The two Spains

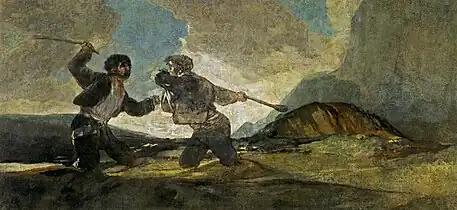
Francisco de Goya's black painting "Fight with Cudgels" can be seen as a premonition of the civil wars of Spain.

The two Spains is a phrase from a short 1912 poem by Spanish poet Antonio Machado, used to describe the fundamental political cleavages that have divided Spanish nationalist thought since the Napoleonic Wars.